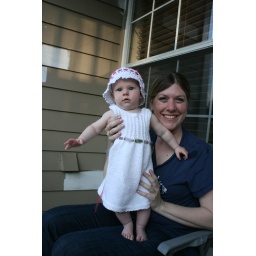
Sadie in a handmade dress and hat